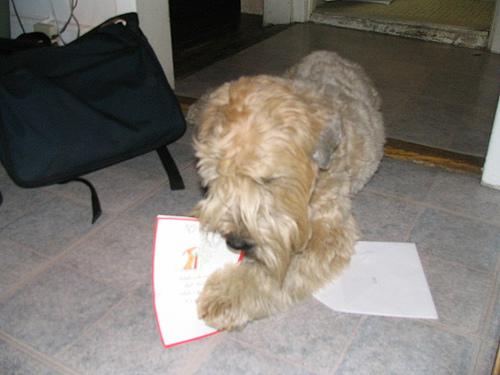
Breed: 235-n000090-soft_coated_wheaten_terrier